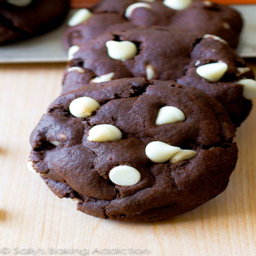
an easy recipe for inside out chocolate chip cookies .